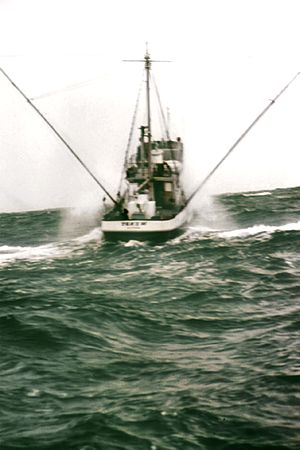
Trolling / Metode
Fiskerbåd på tunfiskeri ved trolling i Stillehavet.
Trolling er en moderne metode til at drive lystfiskeri fra båd. Trolling kommer oprindeligt fra USA og kom til Europa og Skandinavien i midten af 1990'erne.